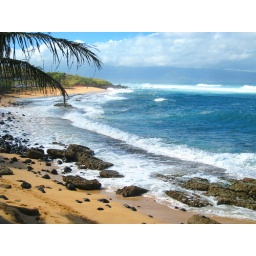
Hookipi beach. We saw a lot of large turtle swimming in the surf.